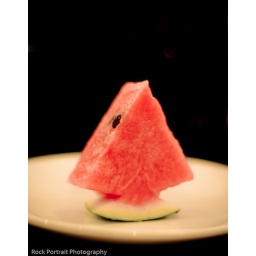
Delivered on a plate to my table at a Sushi restaurant in District 1